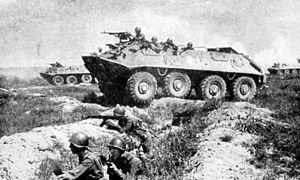
Le BTR-60 est le premier d'une longue série de véhicules de transport de troupes à huit roues motrices, produite par l'Union soviétique. Il est conçu à la fin des années 1950, pour prendre la relève du BTR-152.